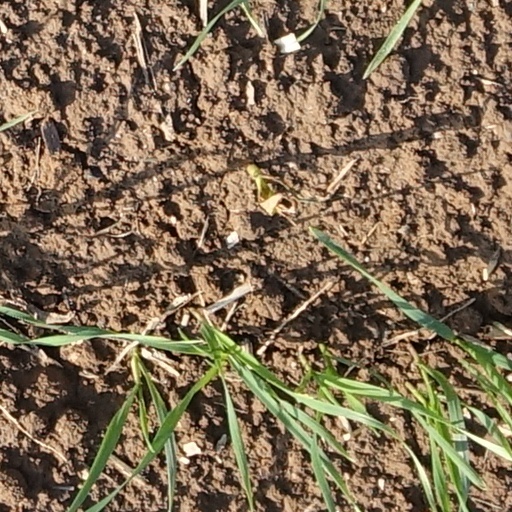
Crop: wheat